Urban water management in Bogotá

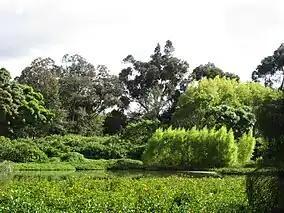
Wetland of Córdoba

In 1950, there were an estimated of wetlands connected to the Bogotá River and by 2009, there was less than remaining. Much of the wetlands have been degraded by poor water quality. In response to the degradation of the wetlands, a strong environmental movement has emerged in Bogotá that actively promotes the protection and expansion of wetland areas. In 2006, the Bogotá district government passed a comprehensive wetlands management policy where the district government, EAAB, and CAR work together to protect rivers and wetlands utilizing new regulations and environmental management programs. The basin plan for the Río Bogotá (POMCA) established water quality standards for the river basin until the year 2020, and designates water uses through river segments and sets ambient water quality criteria of approximately 25 pollutants in order to meet the designated uses.